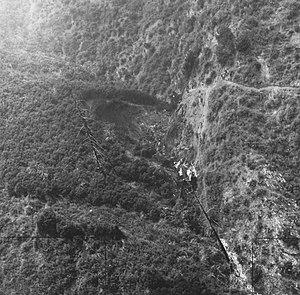
Le 6 juin 1971, un Douglas DC-9 assurant le vol Hughes Airwest 706 entre en collision avec un F-4 Phantom II du Corps des Marines des États-Unis au-dessus des Monts San Gabriel en Californie. Les 49 passagers et membres d'équipage du DC-9 trouvent la mort tandis que dans l'avion de chasse, l'officier d'interception radar réussi à s'éjecter à temps, mais le pilote meurt dans la collision.